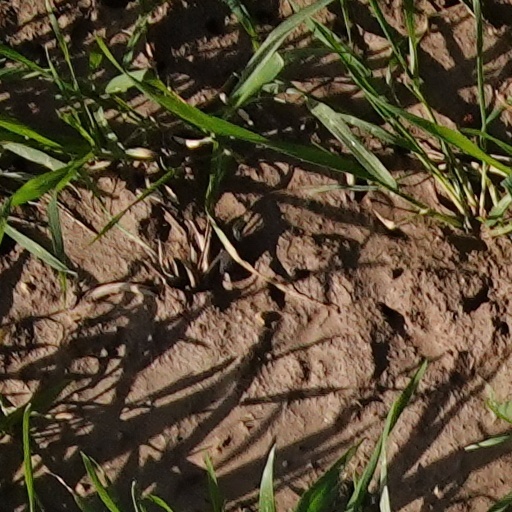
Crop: wheat